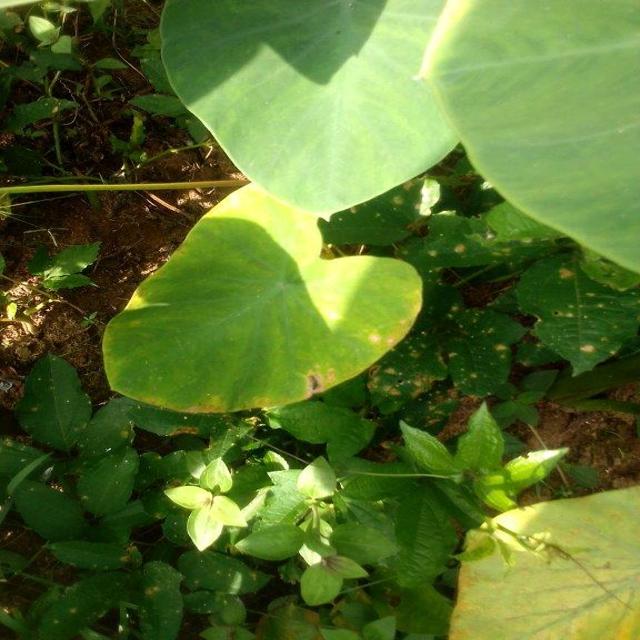
Label: Mid_Blight